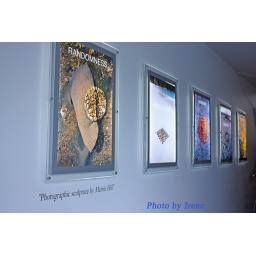
Hallway to the saltmines in natural lighting from the glass front door